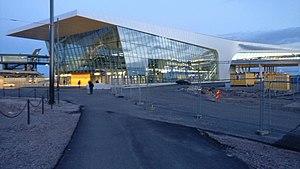
Le prix de la Structure métallique de l'année est décerné par l'Association de la construction métallique pour récompenser une structure en acier ou métallique majeure.